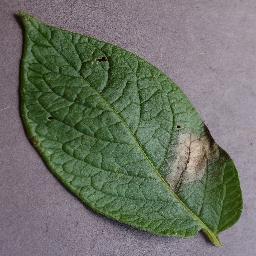
Label: Potato___Late_blight